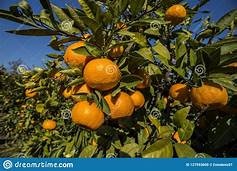
Label: mandarine